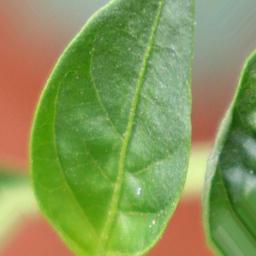
Label: healthy